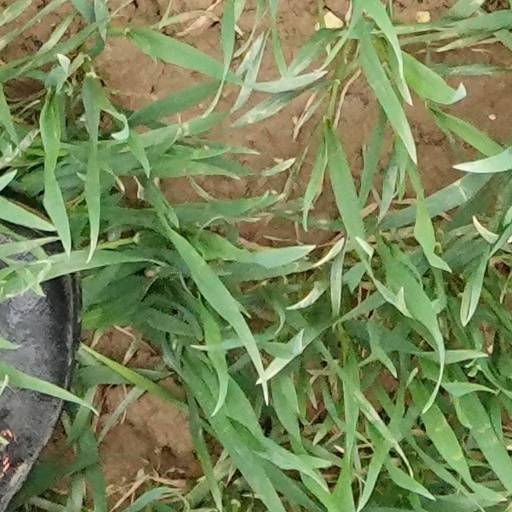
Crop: wheat